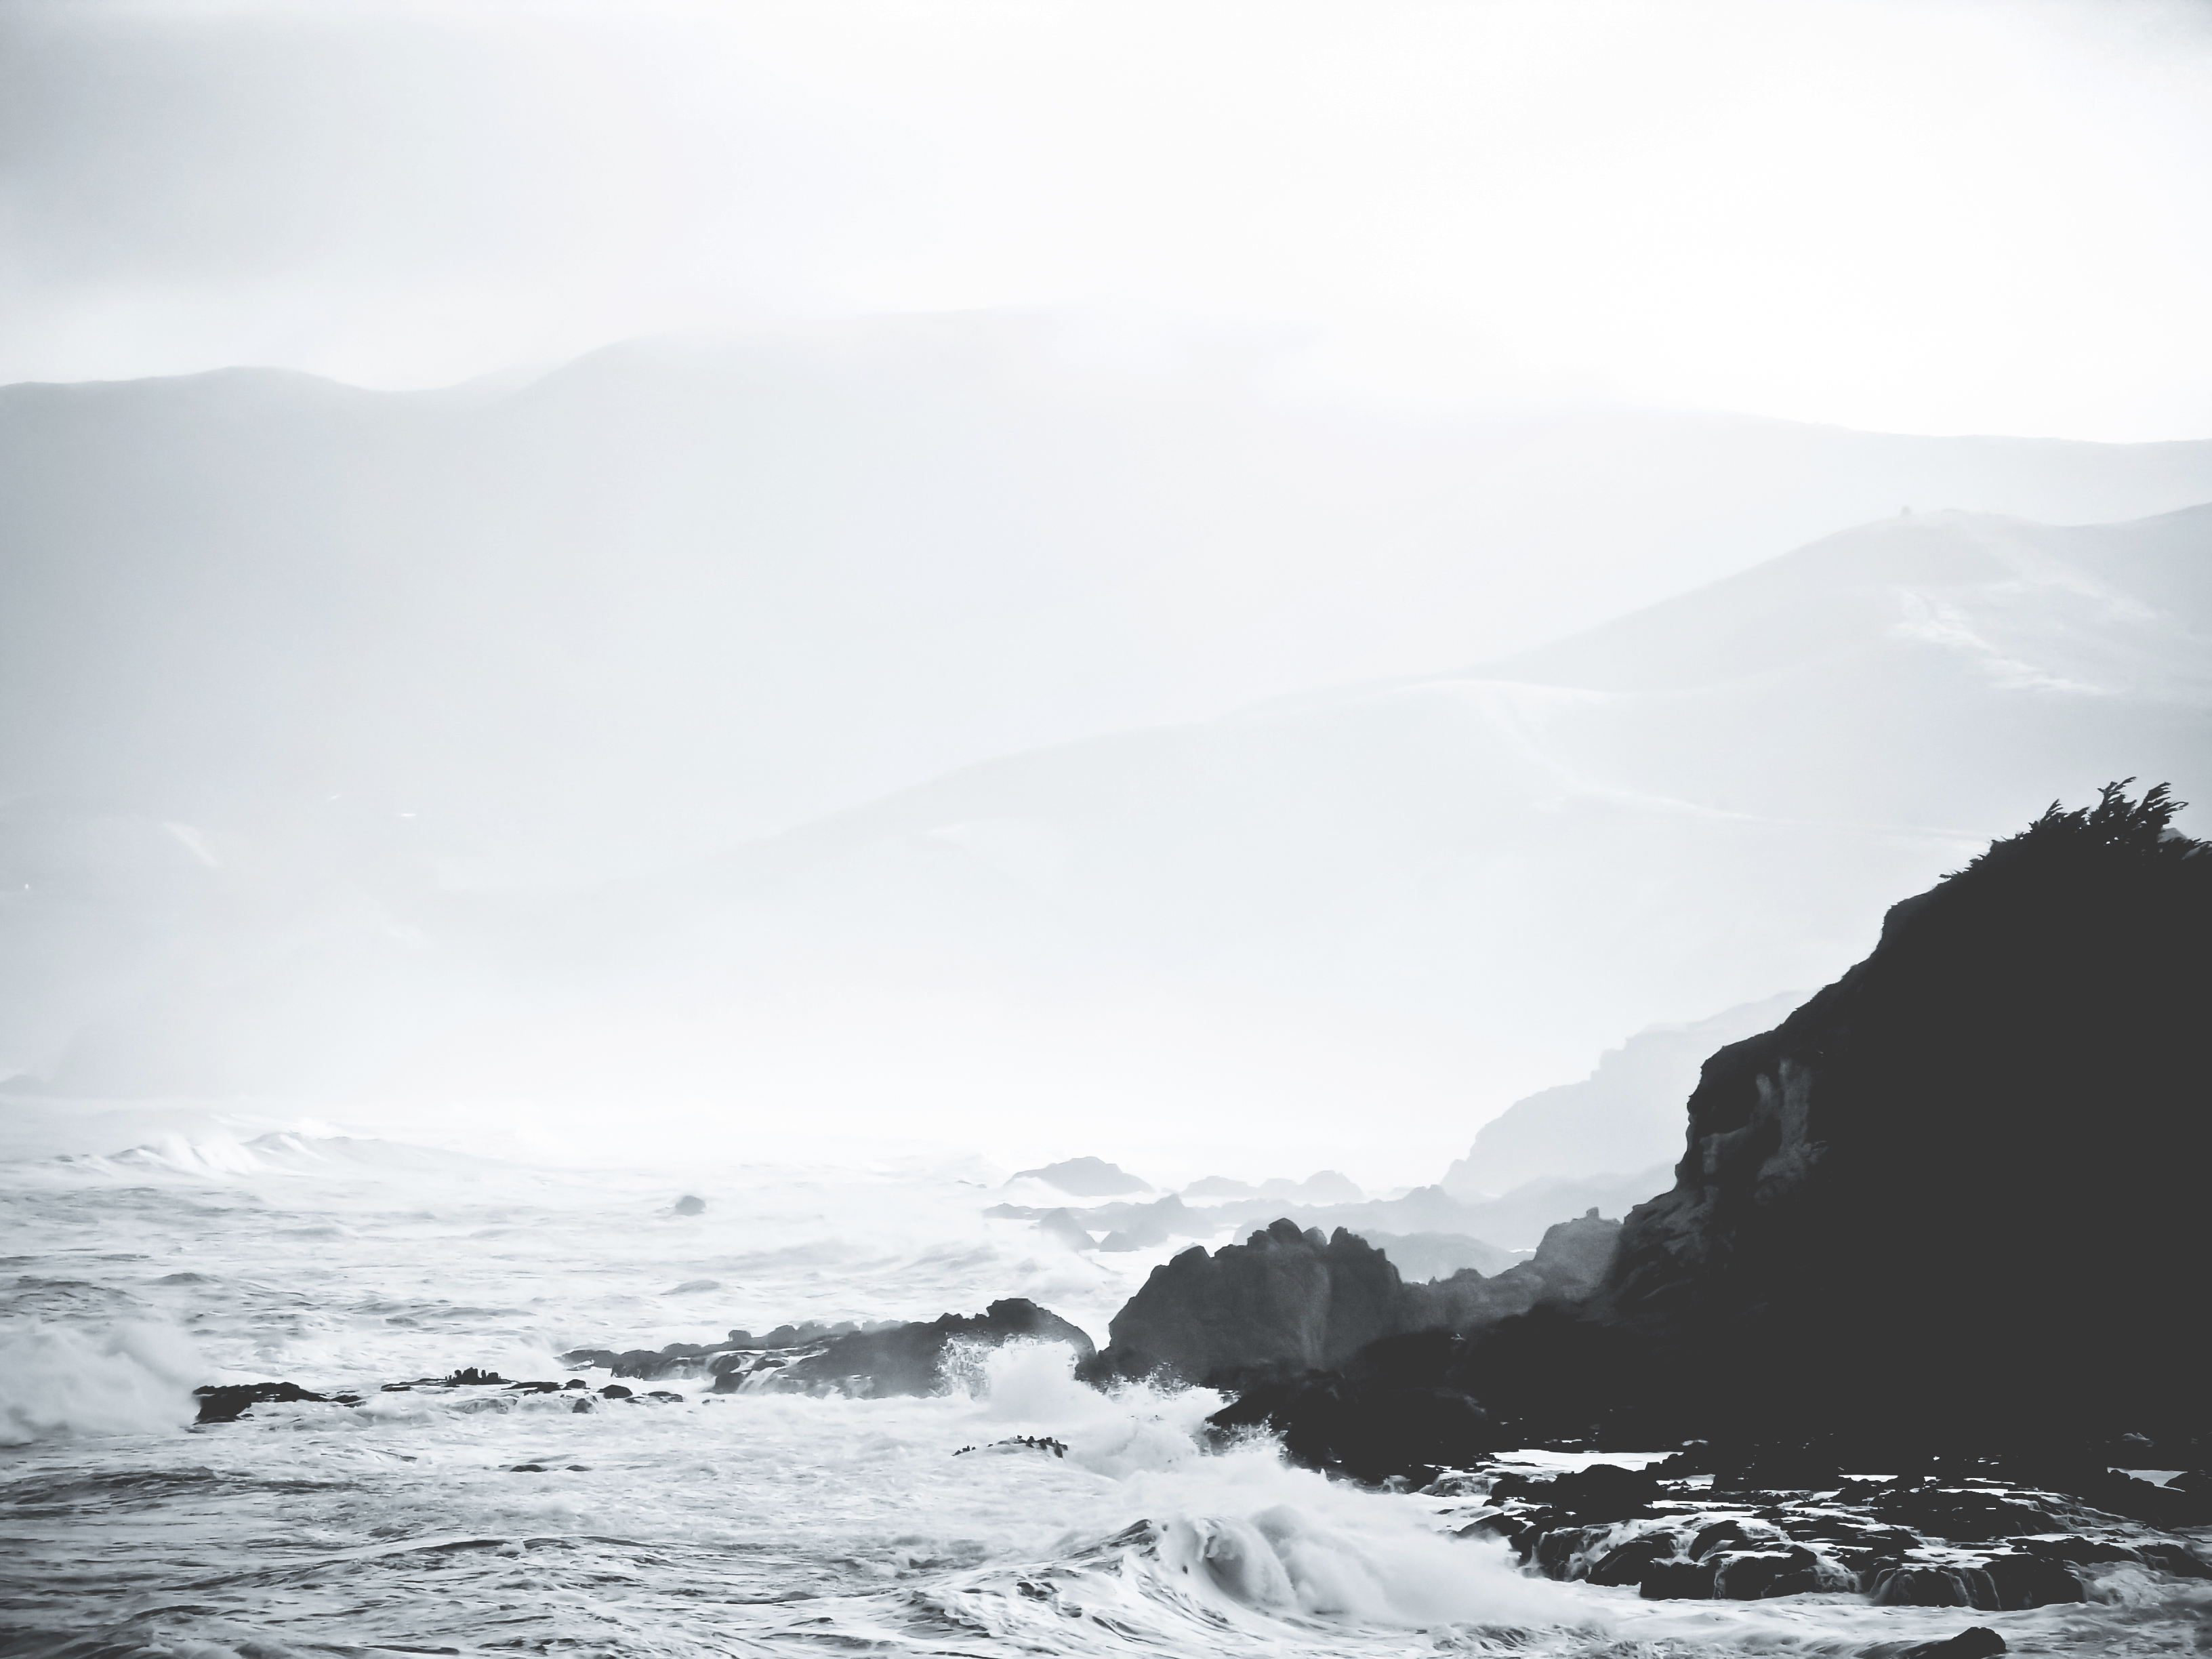
sea, coast, ocean, mountain, fog, mist, wave, foggy, cliff, ice, bay, arctic, rocks, waves, misty, flooding, landform, arctic ocean, spume, breakers, atmospheric phenomenon, glacial landform, geological phenomenon, wind wave